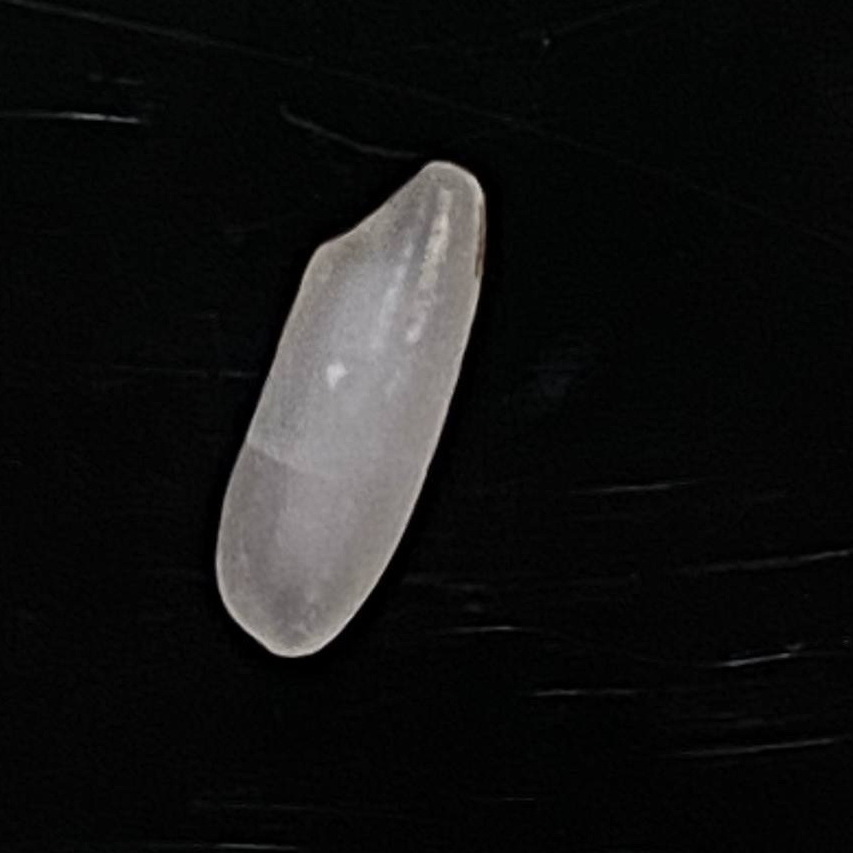
Rice variety: Subol_Lota